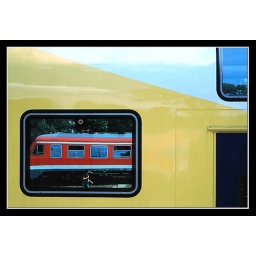
Composition in red - yellow - white